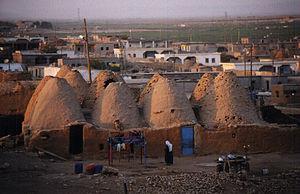
Harran est une ville et un district de Turquie, au sud-est de la Turquie actuelle, au croisement des routes de Damas, de Karkemich et de Ninive. C'est également un site archéologique : on peut y voir les murailles de la cité antique, longues de cinq kilomètres, et d'importants vestiges médiévaux tels que le château et l'Ulu Camii, une grande mosquée du VIIIᵉ siècle. De nos jours, subsistent seulement deux villages aux constructions typiques de pierre et d'argile crue surmontées de coupoles en formes de ruches, tandis qu'un habitat moderne se développe aux abords du site archéologique.
Cet article recense les sites inscrits au patrimoine mondial en Turquie.